Silence

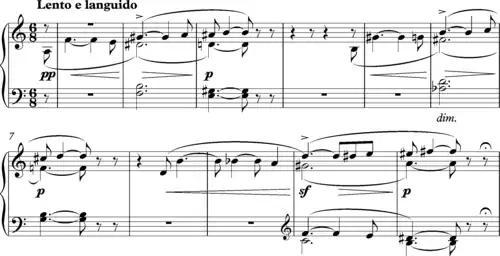
Wagner, Prelude to "Tristan and Isolde", opening bars.

Musical silences may also convey humour. Haydn's Quartet in E flat, Op. 33 was nicknamed "The Joke", because of the comic timing of the pauses at the end of the last movement: